Kisii, Kenya

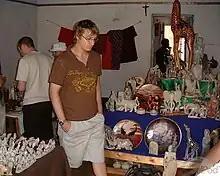
Soapstone carvings shop in Kisii

Soapstone carving is the predominant craft in Kisii. Kisii town is home to the best soapstone carvers in the continent. Their products are very popular in Europe and USA. Kisii is a favourite stopover for tourists who want a taste of the exquisite Kisii carvings. Kisii town is also the venue for the annually held Gusii Cultural Festival, an event focusing on the cultural heritage of the Gusii community.